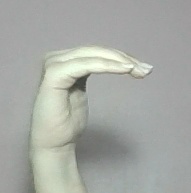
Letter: haa